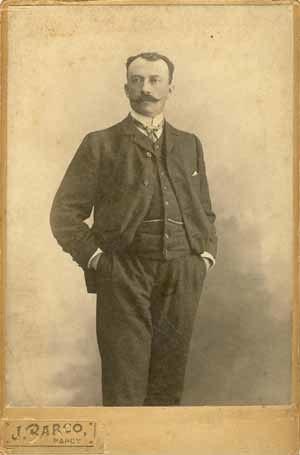
Photo familiale de Jules Corrard des Essarts (1865-1911) mon arrière-grand-oncle
Cette page concerne les événements qui se sont produits durant l'année 1865 en Lorraine.
Jules Corrard des Essarts est un homme politique français né le 6 mars 1865 à Nancy et décédé le 19 septembre 1911 à Paris.